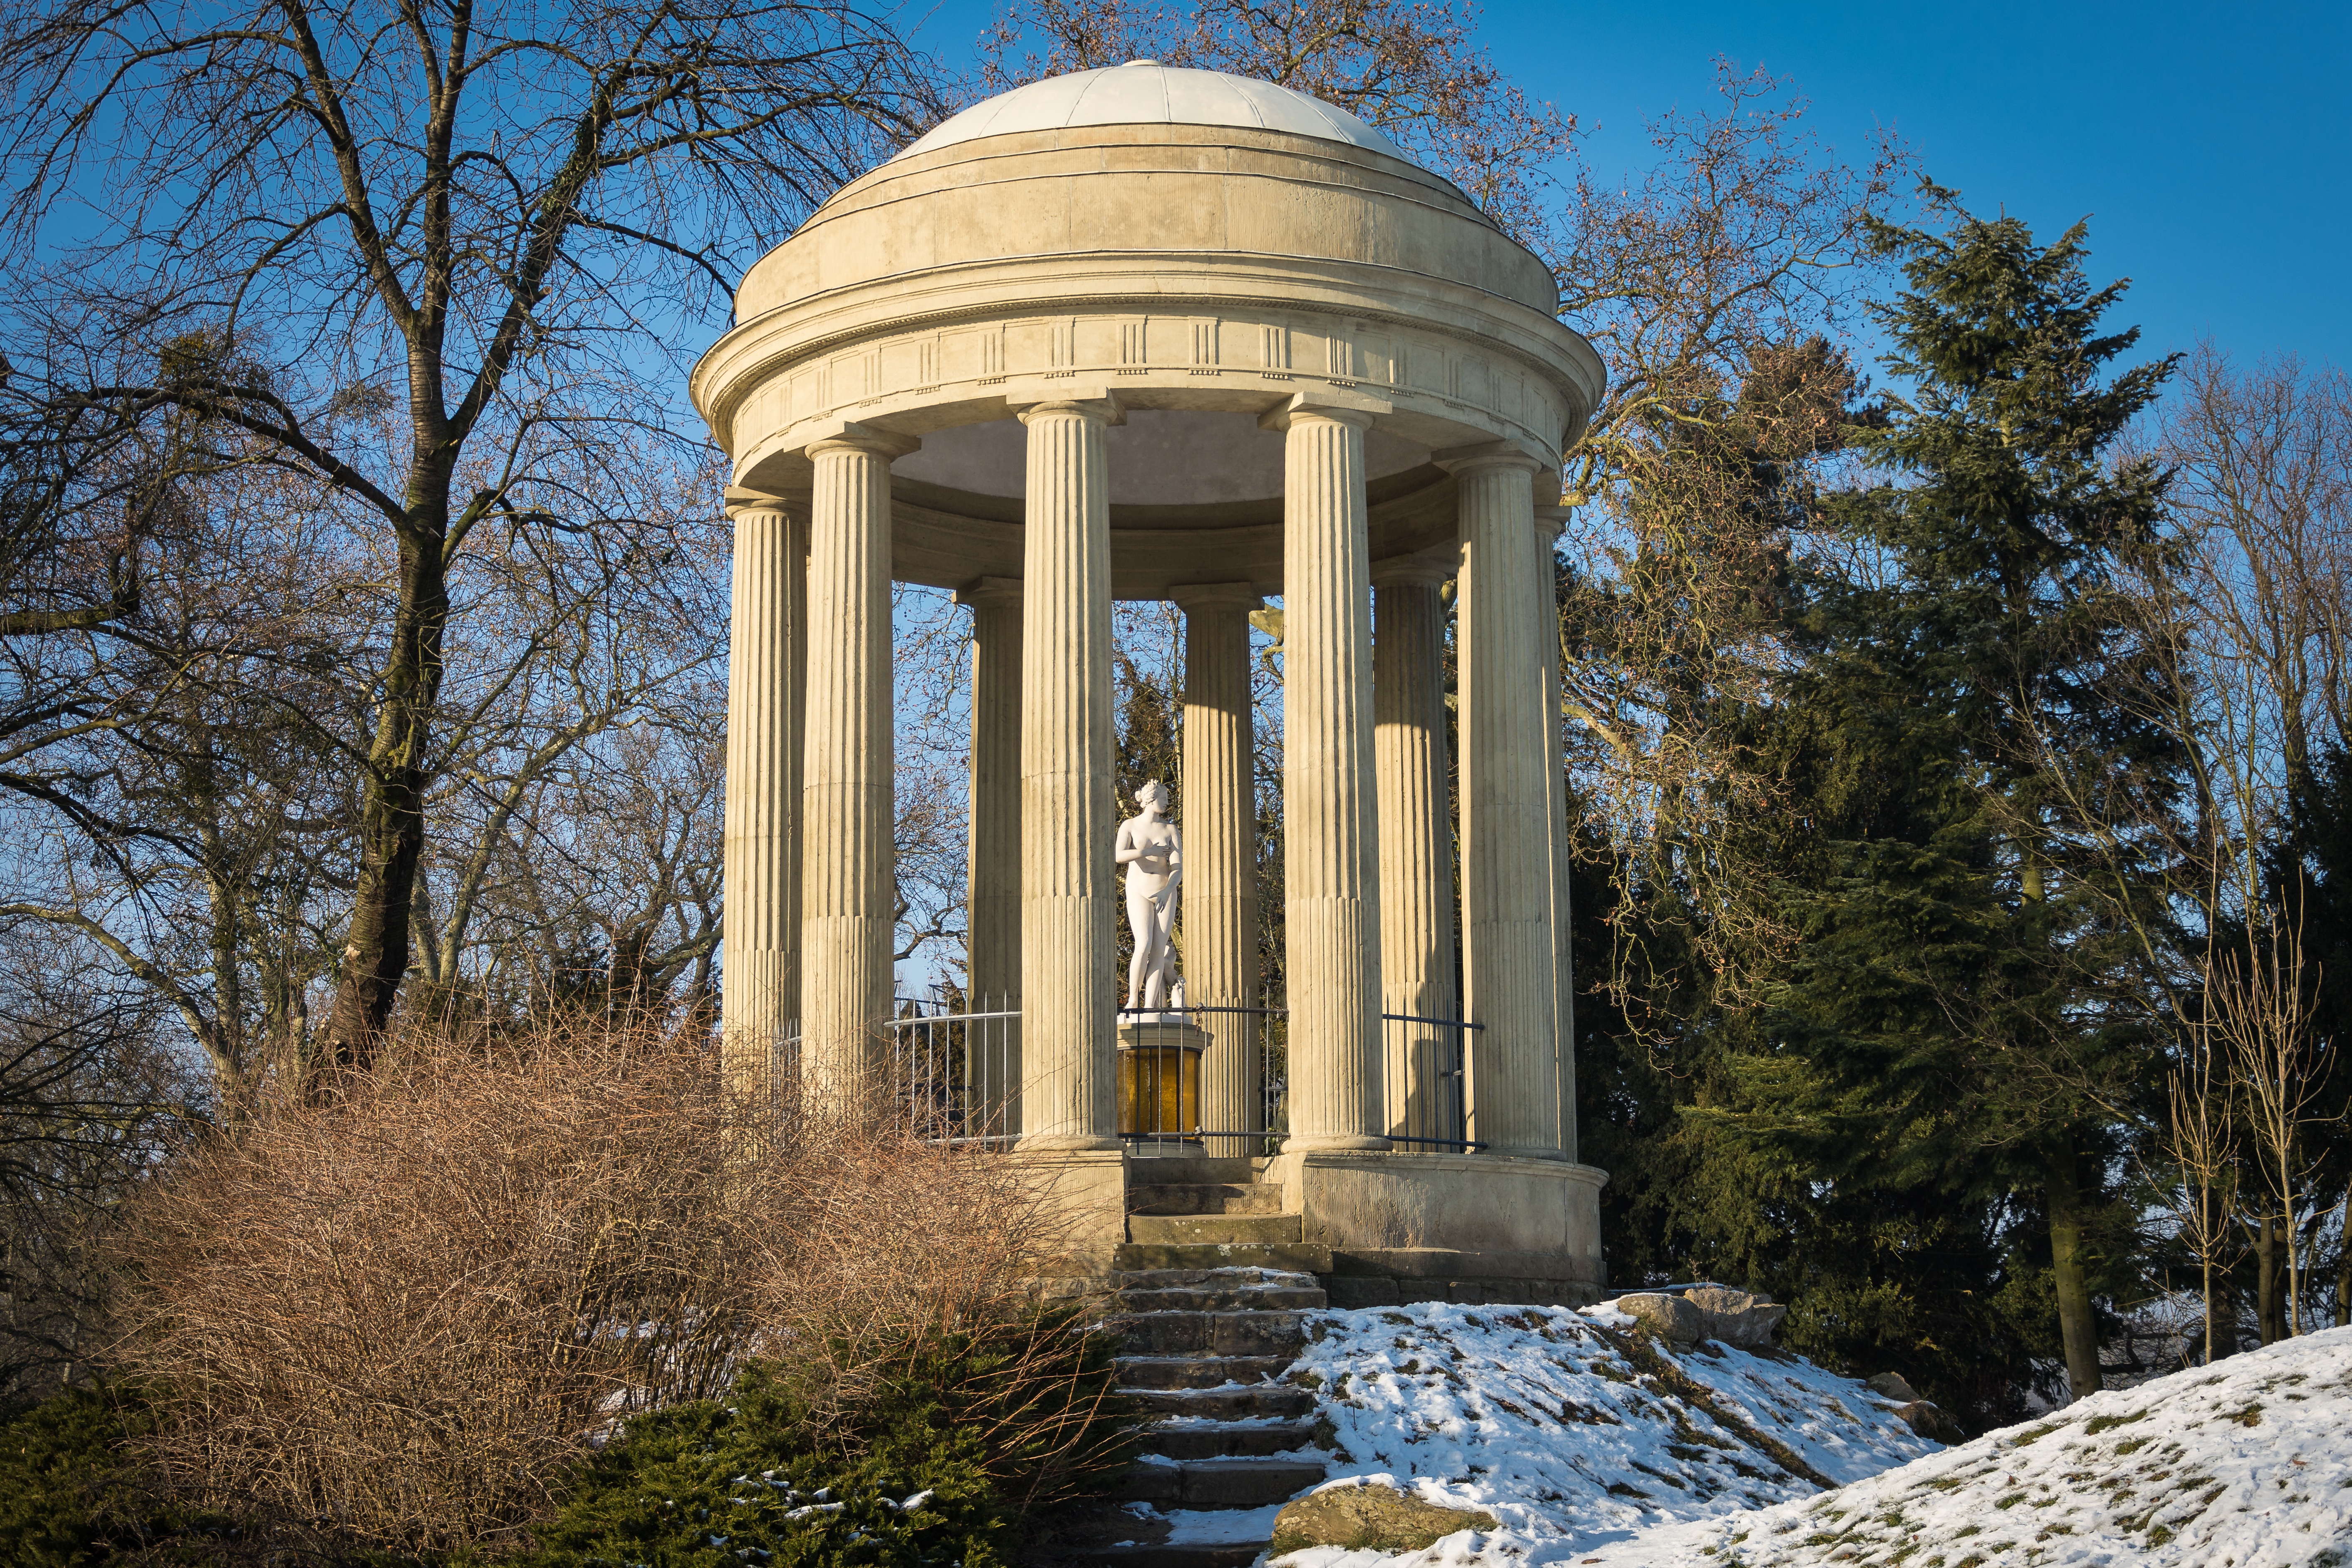
landscape, tree, nature, snow, cold, winter, architecture, mansion, frost, home, autumn, park, romantic, landmark, chapel, season, trees, temple, estate, frosty, wintry, venus, winter mood, park w rlitz, venus temple